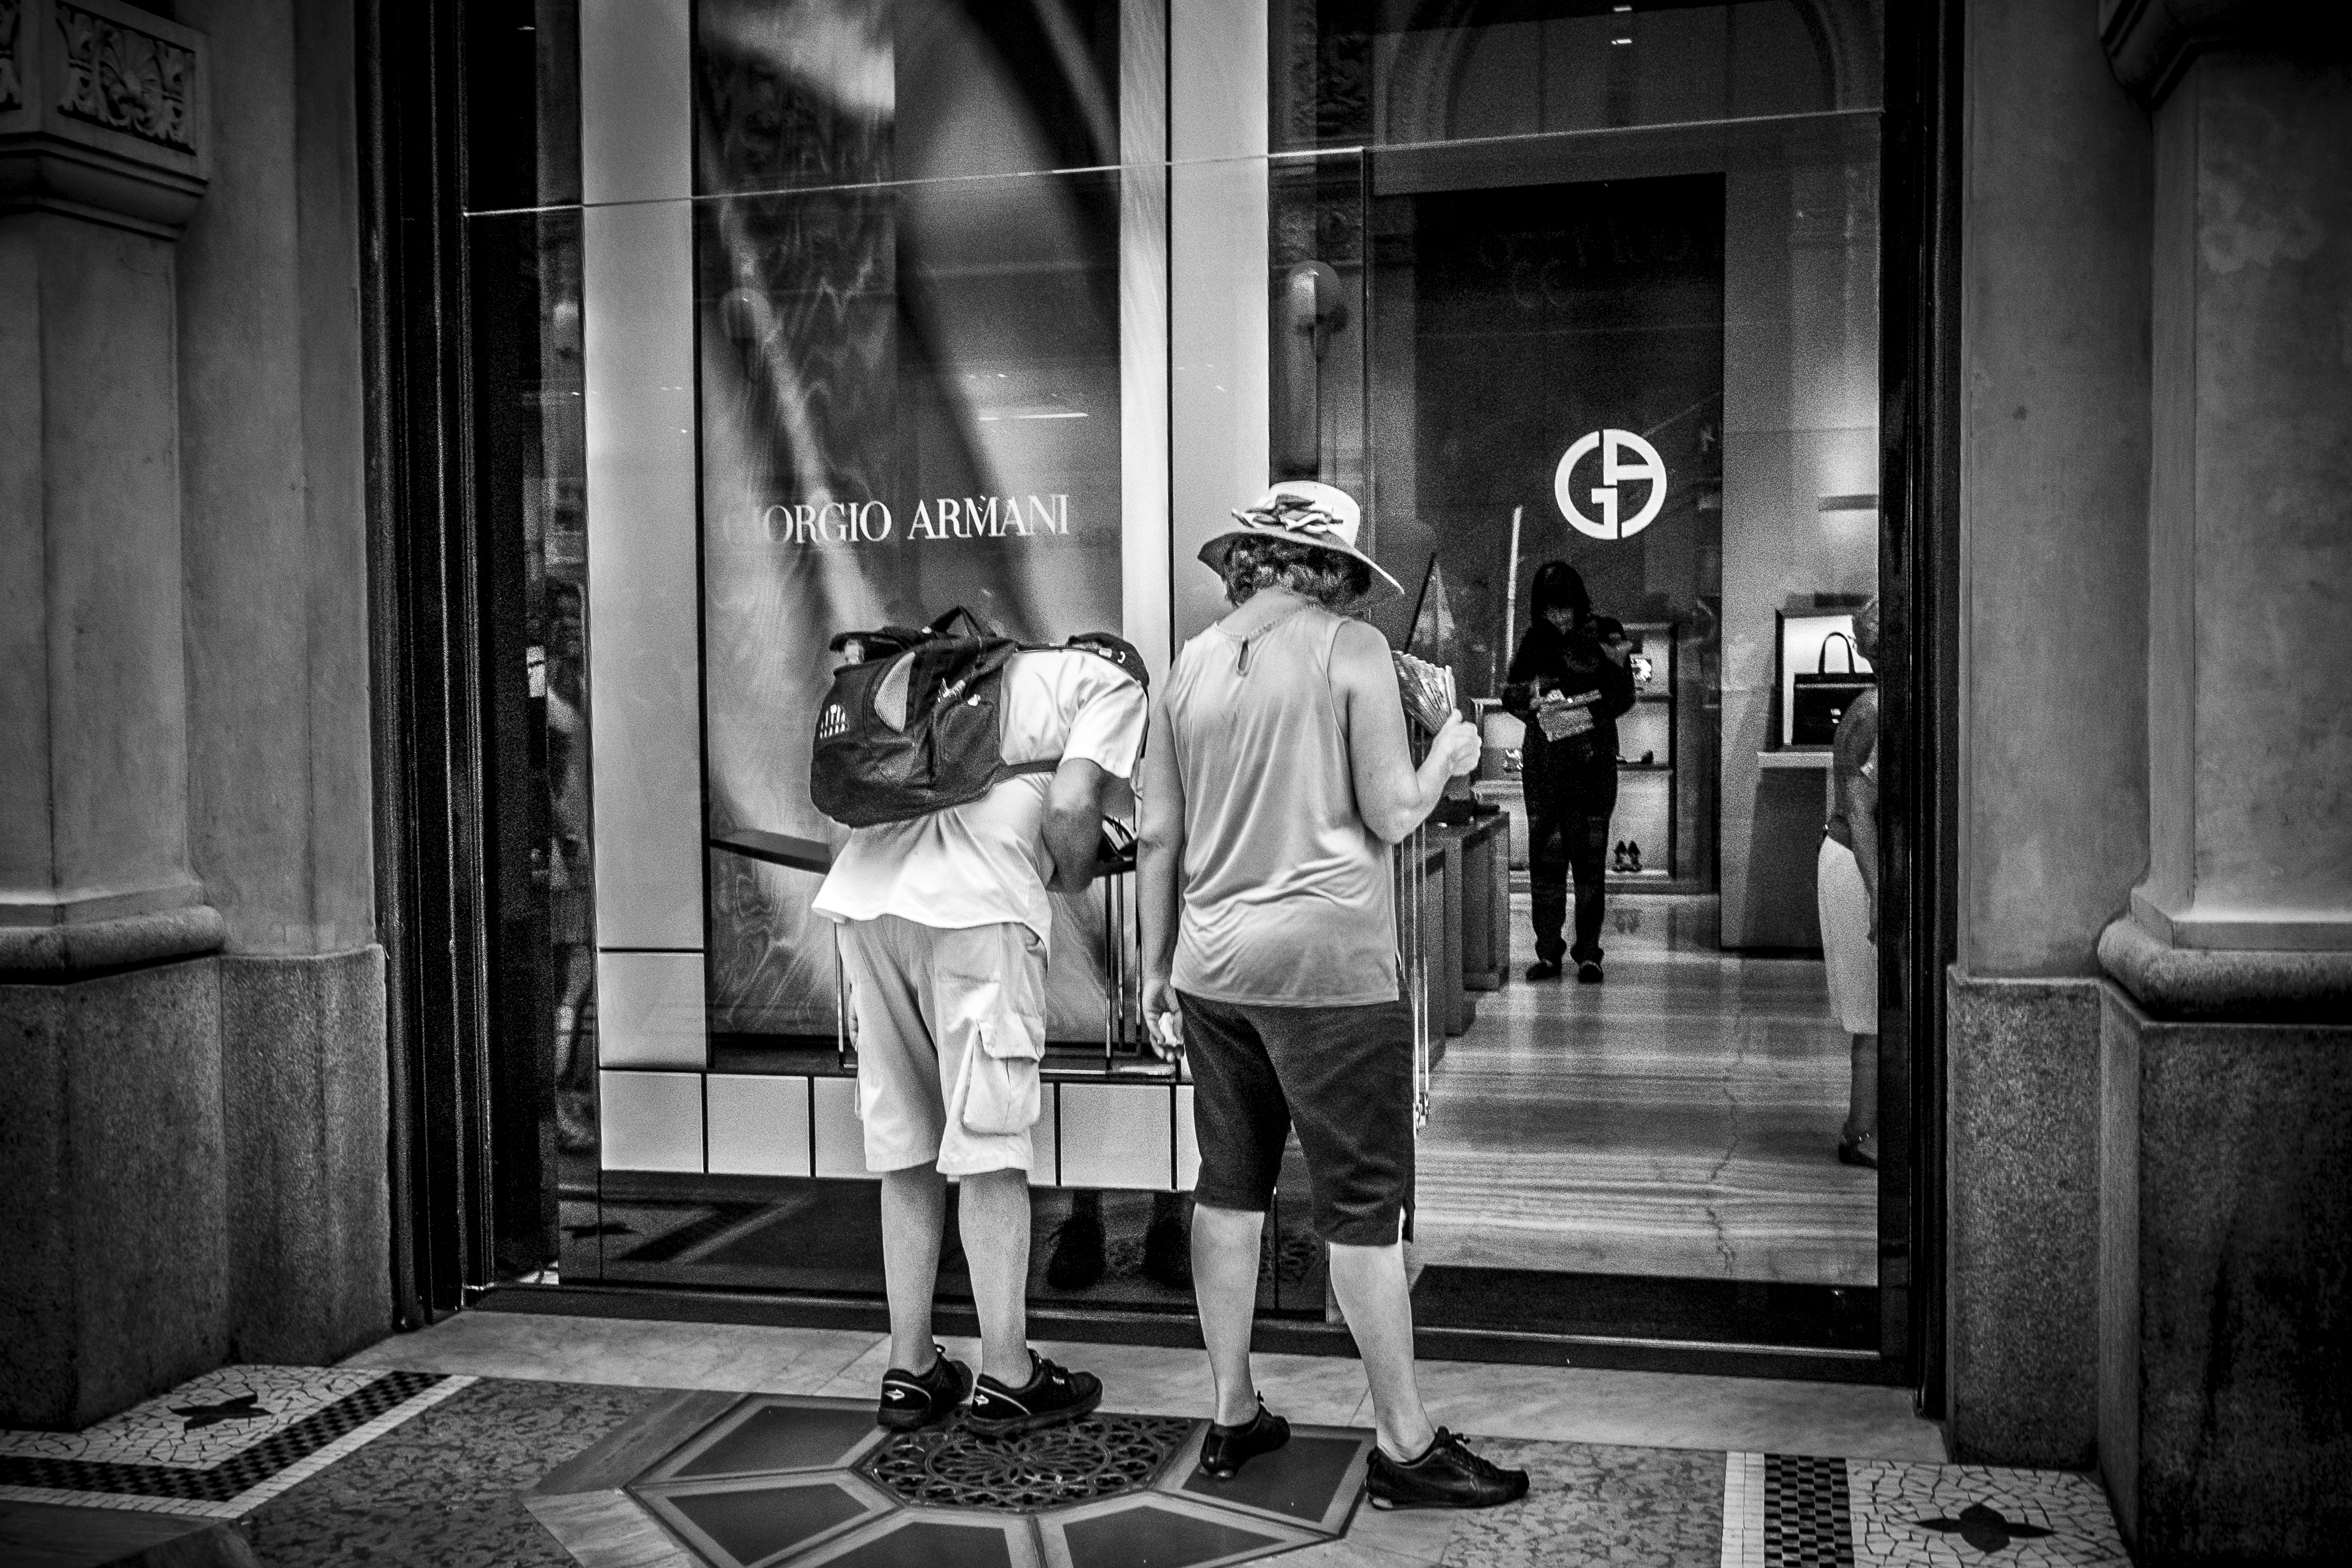
man, black and white, road, white, street, photography, urban, travel, fujifilm, sitting, italy, darkness, fashion, black, monochrome, bw, blackandwhite, blackwhite, infrastructure, ngc, photograph, snapshot, it, fuji, milan, fujixt1, fujix, noireblanc, milano, lombardia, italymilano, monochrome photography, film noir, human positions